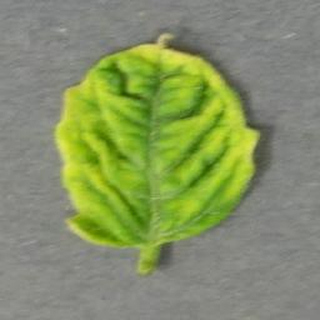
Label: tomato_yellow_leaf_curl_virus